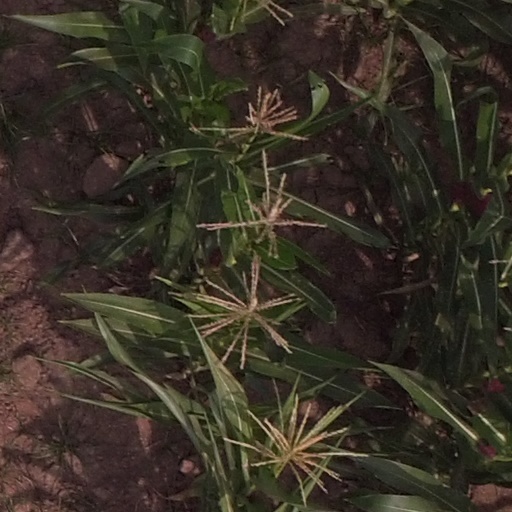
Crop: maize; corn